Sandefjord

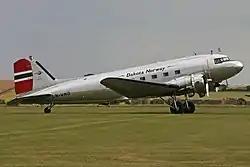
"Dakota Norway", Norway's only Douglas DC-3.

Midtåsen Sculpture Park contains a collection of bronze and marble works by sculptor Knut Steen, which is housed in a pine forest pavilion overlooking Sandefjord and the Sandefjordsfjord. The former estate of shipping magnate Anders Jahre is located at Midtåsen, and is now owned by the municipality. Guided tours of the villa are available. The villa was designed by architect Arnstein Arneberg. It is located in a park.